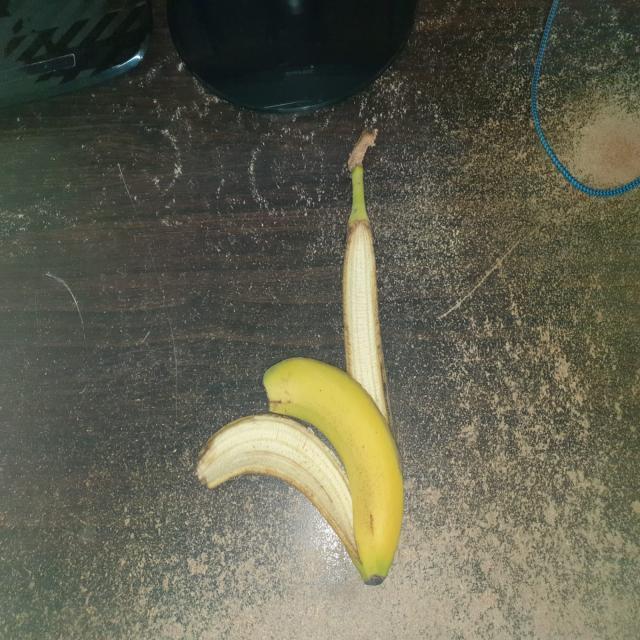
Label: bananas